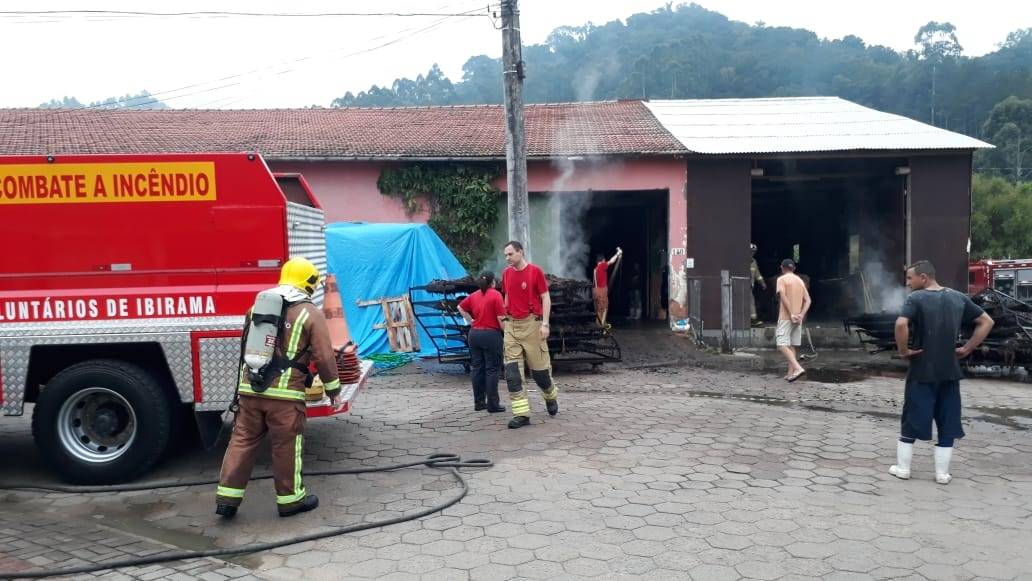
Fire: no
Smoke: yes